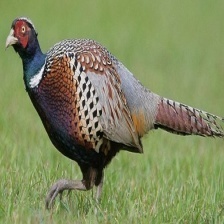
Species: RING-NECKED PHEASANT
Scientific name: PHASIANUS COLCHICUS